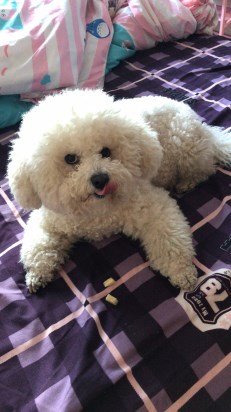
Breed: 3083-n000117-Bichon_Frise